MG MGB

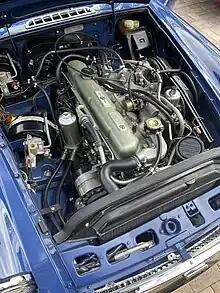
1969 MGC engine bay with correct engine colour, brake servos, and original US emissions.

In 1967 Prince Charles took delivery of an MGC GT (SGY 766F), which he passed down to Prince William 30 years later.